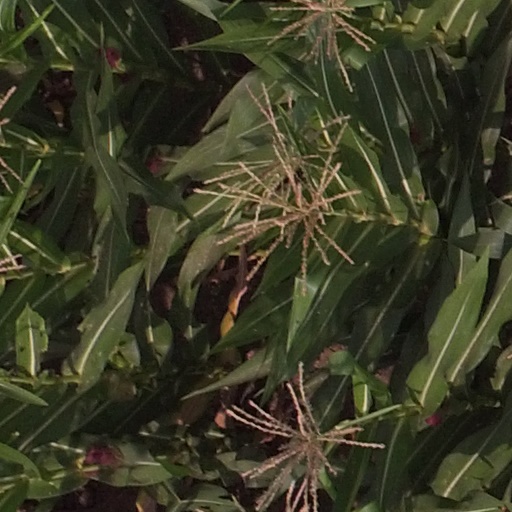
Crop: maize; corn